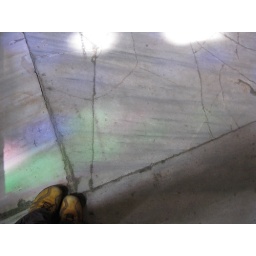
Coloured lights cast by stained glass window in main hall of Hagia Sophia. Plus my yellow shoes.